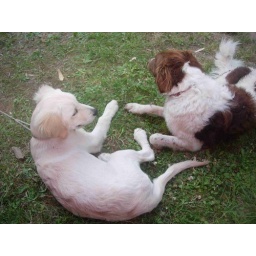
Alix is a female golden retriever and a service dog in training. Picture taken by her foster family.